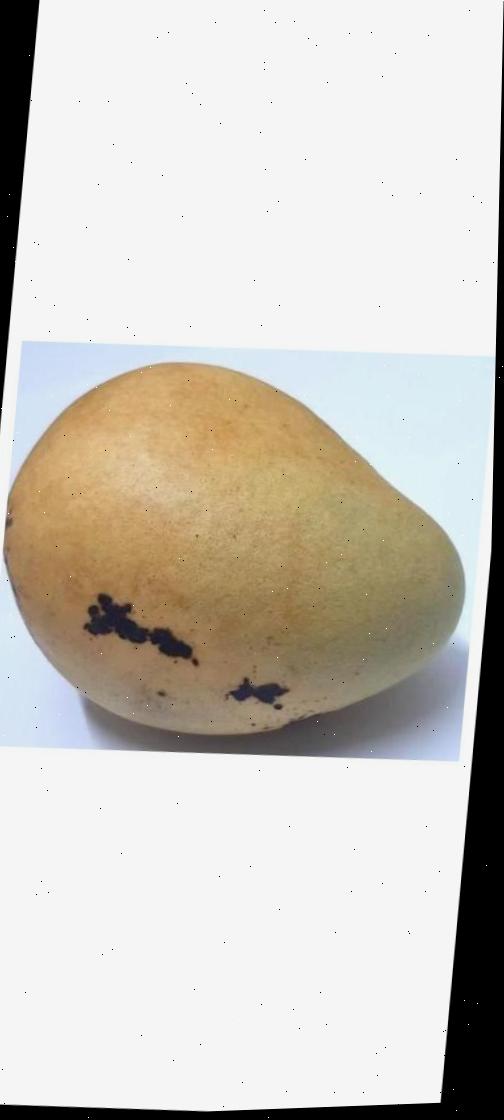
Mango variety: Bari-11